Tawana Brawley rape hoax

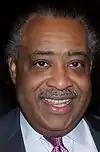
Al Sharpton ("pictured in 2006") helped handle Brawley's publicity.

The initial public response to Brawley's story was mostly sympathetic. Bill Cosby offered a $25,000 reward for information on the case, while Don King pledged $100,000 toward Brawley's education. In December 1987, more than one thousand people, including Nation of Islam leader Louis Farrakhan, marched through the streets of Newburgh, New York, in support of Brawley.